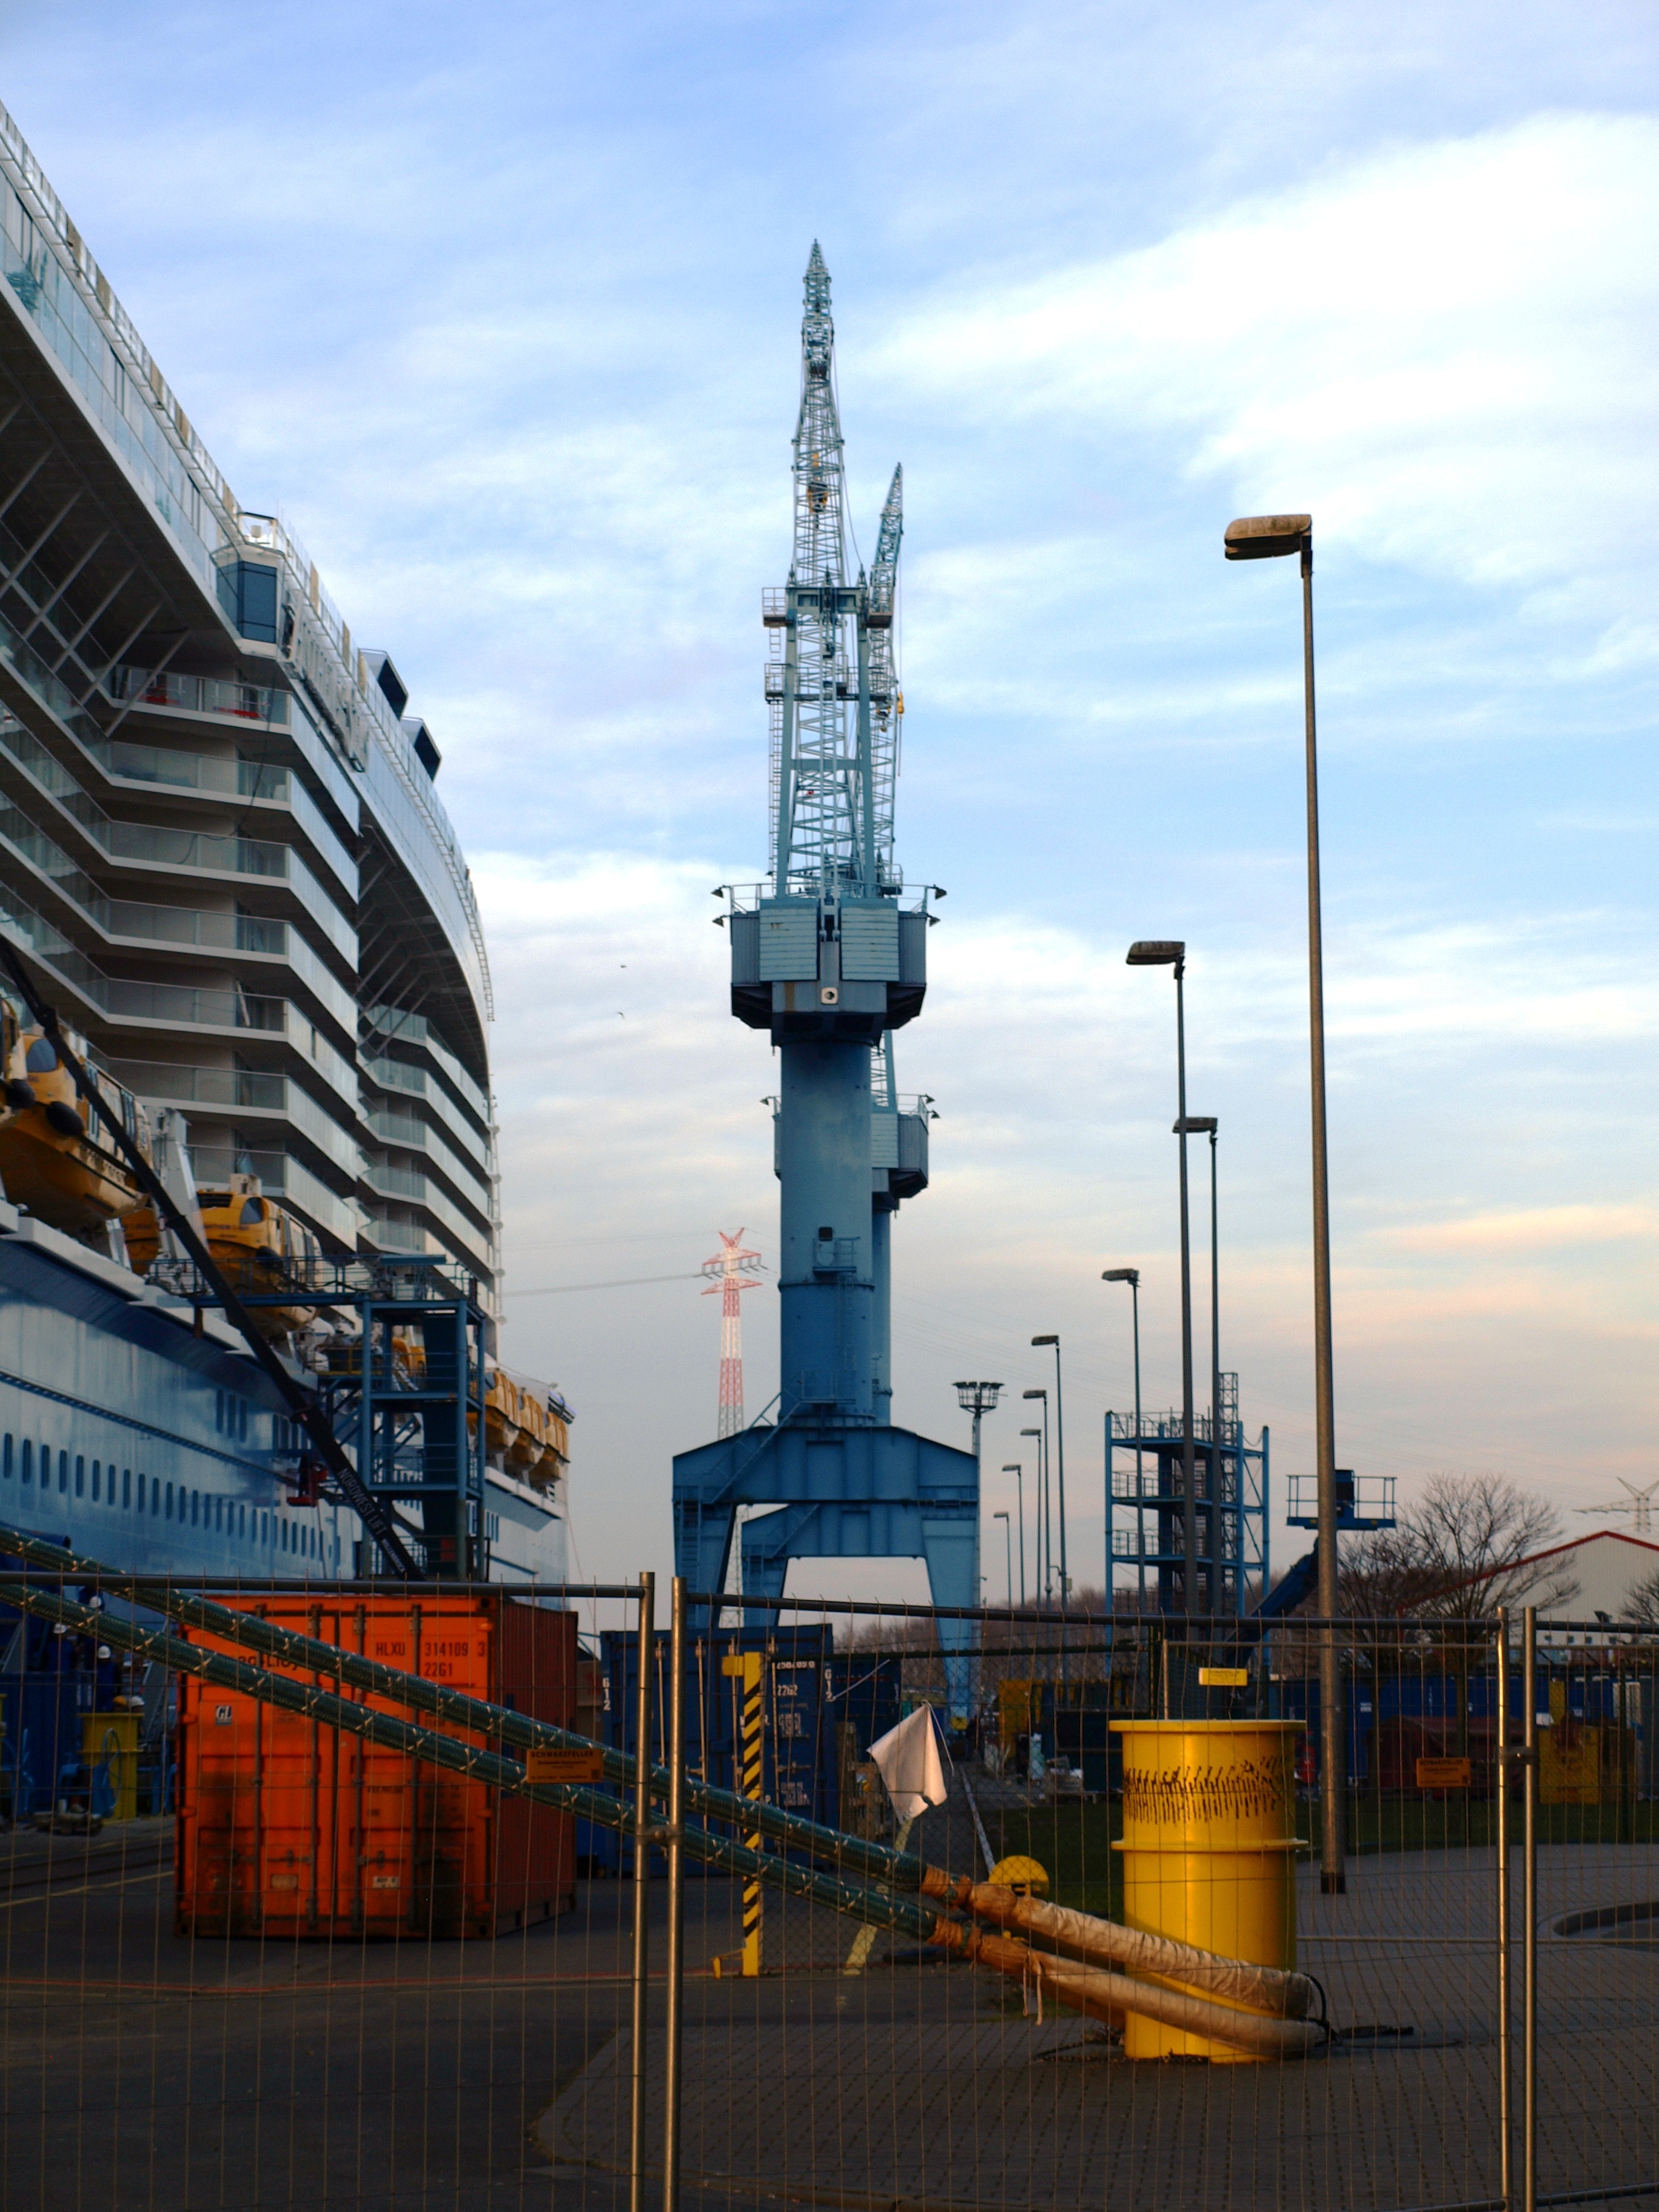
skyscraper, ship, transport, vehicle, tower, mast, industry, public transport, infrastructure, shipyard, crane, hard, construction equipment, ozeanriese, shipyard crane